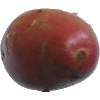
Label: Potato Red Washed 1